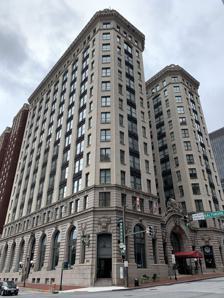
Building: B&O Railroad Headquarters Building
Country: United States of America
Year built: 1906
Mixed-use: Office, Hotel and Restaurant in Maryland, U.S. B&O Railroad Headquarters Building - Hotel Monaco B&O Headquarters Building, now Hotel Monaco, in Baltimore Location within Baltimore General information Type Mixed-use: Office, Hotel and Restaurant Architectural style Beaux-Arts architecture Location 2 North Charles St., Baltimore , Maryland , U.S. Coordinates 39°17′23″N 76°36′58″W / 39.28972°N 76.61611°W / 39.28972; -76.61611 Completed 1906 Technical details Floor count 13 Design and construction Architect(s) Parker & Thomas assisted by Herbert D. Hale and Henry G. Morse The B&O Railroad Headquarters Building is a historic office building at 2 North Charles Street in Baltimore , Maryland . It is a 13-story, 220-foot structure designed by the Boston and Baltimore-based architectural firm of Parker & Thomas , and constructed in 1904–1906. History 20th century Mercury, the Roman god of commerce, (left) and an allegorical feature called Progress of Industry, (right) cradling a locomotive, adorn the front entrance B&O Headquarters Building soon after the completion of construction in c. 1910 B&O Railroad Headquarters Building lobby B&O Railroad Headquarters Building lobby stairway Hotel Monaco sign on the corner According to B&O Railroad's summary of its history, "when the original Second Empire style headquarters on the corner of Baltimore and Calvert street was destroyed in the Great Baltimore Fire of 1904, Baltimore and Ohio Railroad executives decided to build a new 13 story steel-framed building two blocks west of the old site. The building's entrance is adorned by two sculptures: Mercury, the Roman god for commerce, and a figure named Progress of Industry, which holds a torch and a locomotive; Progress of Industry clearly invokes the company's position not only as an industry leader, but also the company's aspiration to be a vehicle of progress." It was designed by the architectural firm of Parker and Thomas of Baltimore and Boston , assisted by Herbert D. Hale and Henry G. Morse , and built by the construction firm of the brothers W. W. and E. A. Wells of Chicago . The same group had successfully teamed up a couple of years earlier on the Belvedere Hotel , an eleven-story Beaux-Arts building, about one mile up N. Charles Street in the Mount Vernon area of downtown Baltimore. "The 13-story office building, built in 1906, served as headquarters for the Baltimore & Ohio Railroad for 75 years. The building's beauty and elegance of its marbled lobbies, ornate stairs and Tiffany stained-glass windows became an instant landmark in downtown Baltimore and it symbolized the power and prestige of America's largest and oldest railroad." The impressive building includes seven different kinds of marble imported from six countries representing four continents. The first 3 floors of the exterior façade are clad in New Hampshire granite, while Bedford stone is utilized from the fourth floor and above. The trim is terra cotta tile. The building's H shape design provides for a large number of window offices. The ornate main lobby contains two white marble staircases, grand chandeliers and many decorative details. As the building neared completion in 1906, The Baltimore Sun ran a glowing piece under the headline, A Palace for B. and O. - Headquarters a Monument to City's Progressiveness , "A model of architecture, with ornamentation and decorations, inside and out, of the richest and most up-to-date design, the new Baltimore and Ohio building, now nearing completion at the northwest corner of Baltimore and Charles Streets, opposite the new home of the Baltimore Sun, will be a lasting monument to Baltimore's progressiveness. Not only is it the largest office building in Maryland, and perhaps along the Atlantic Coast south of Philadelphia, but it ranks among the finest in the world in style and completeness." The article went on to relate the tremendous skill of the craftsmen, the gigantic size of the structure, including 1,600 windows, and the great number of employees, who would work there, 1,000 in all, 500 of whom could be fed at any one time in the company dining room. When the B&O Headquarters Building was completed, it was the second tallest structure in Baltimore to the 16 story 249 foot Continental Trust Company Building , two blocks away at 201 East Baltimore St., which was constructed in 1900–1901 to designs prepared by the Chicago skyscraper architect D.H. Burnham and Company . Oscar G. Murray was the president of the B&O Railroad when their new Headquarters Building opened in 1906. His 1914 will established a fund for his employees’ widows and orphans. It survives 100 years later and is administered today by the Baltimore Community Foundation. The 13-story building was officially dedicated on September 12, 1906. The sculptures over the main entrance were designed by Boston-based firm John Evans & Co. According to a later occupant, "the figure of Mercury and an allegorical feature cradling a locomotive represent transportation and commerce." The B&O Railroad Headquarters Building lies within the Baltimore Business and Government Historic District ,  which was listed on the National Register of Historic Places in 1987. 21st century In 2001. the City of Baltimore's Commission for Historical and Architectural Preservation and the Maryland Historical Trust designated the B&O Building one the city's ten most historically consequential buildings. The owner of the property, Baltimore and Charles Associates, went bankrupt in 2010 and the property was then subdivided into a "condominium regime" and Kimpton bought the hotel space and restaurant space for approximately $33 million and Kenwood Management Co. of Bethesda, purchased the office space for $1.3 million.  Baltimore and Charles Associates, spent about $65 million to buy and renovate the B&O Building from 2007 to 2009. Philadelphia-based Arc Wheeler LLC, was the project's lead developer and at the time was also planning to redevelop the former McCormick & Co. spice plant site at Conway and Light streets downtown, which fell through. The original $48 million acquisition and construction loan for the B&O Building was arranged by Philadelphia-based, BlueStone Real Estate Capital, a real estate investment bank. The architect for the historic restoration and renovation project was RCG from Baltimore. The restoration received an Award of Excellence by the Maryland Society of American Institute of Architects and numerous other awards for historic preservation. Current usage Since 2009, following a 3-year renovation, the B&O Headquarters Building has been a 202-room Hotel Monaco, a Kimpton property , the largest boutique hotel chain in the U.S., and has housed the B&O American Brasserie. It also has three floors of office space and BB&T on the first floor. As configured currently it has 220,500 square feet of space. References